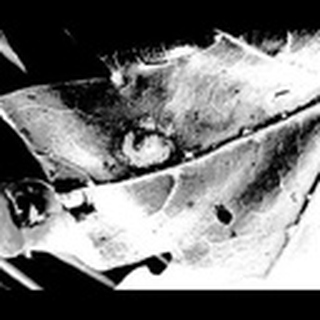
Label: cotton_target_spot